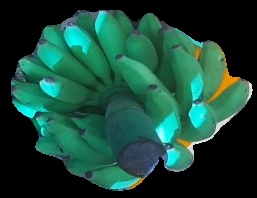
Variety: elakki-bale
Grade: grade2